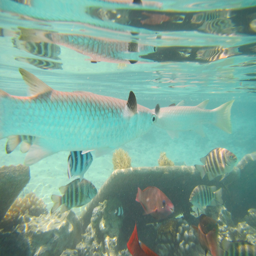
a swarm of many different fish